Saratov Gagarin Airport

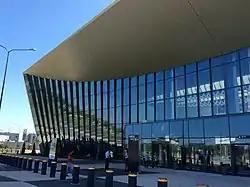

Gagarin International Airport is an airport near Saratov, Russia, that has been in operation since 20 August 2019.